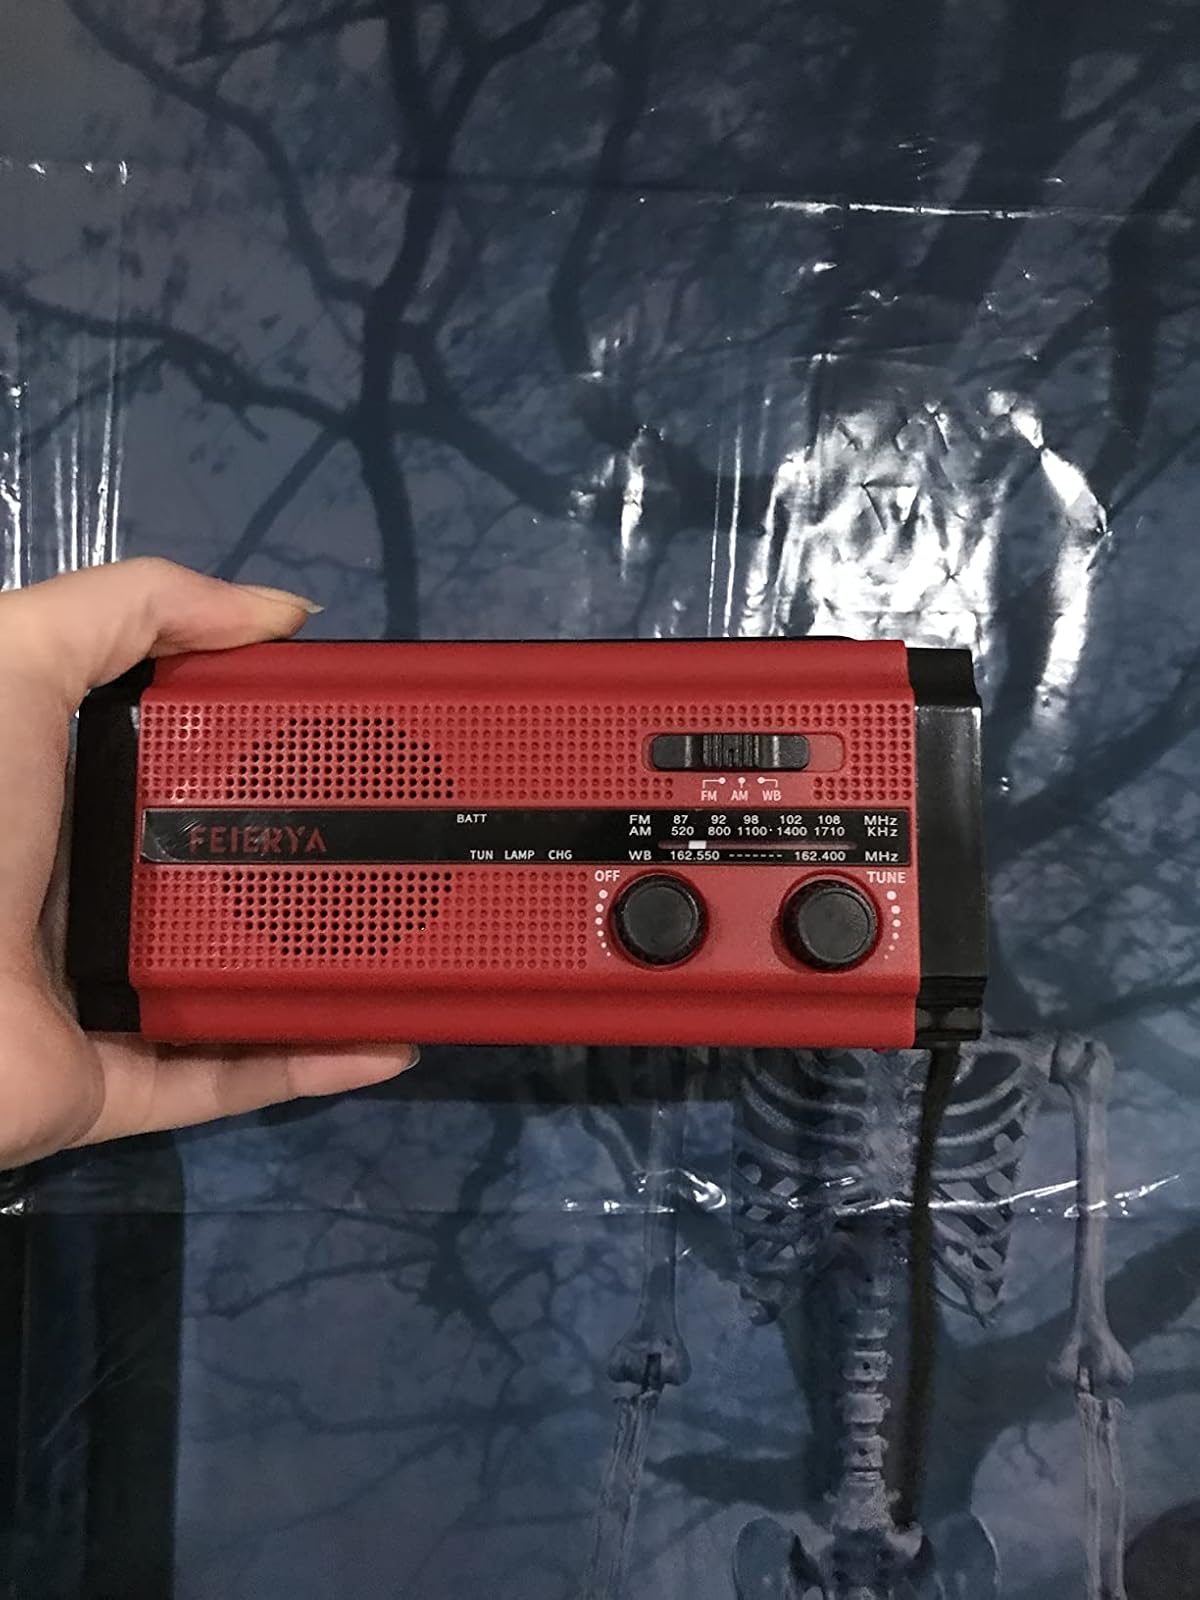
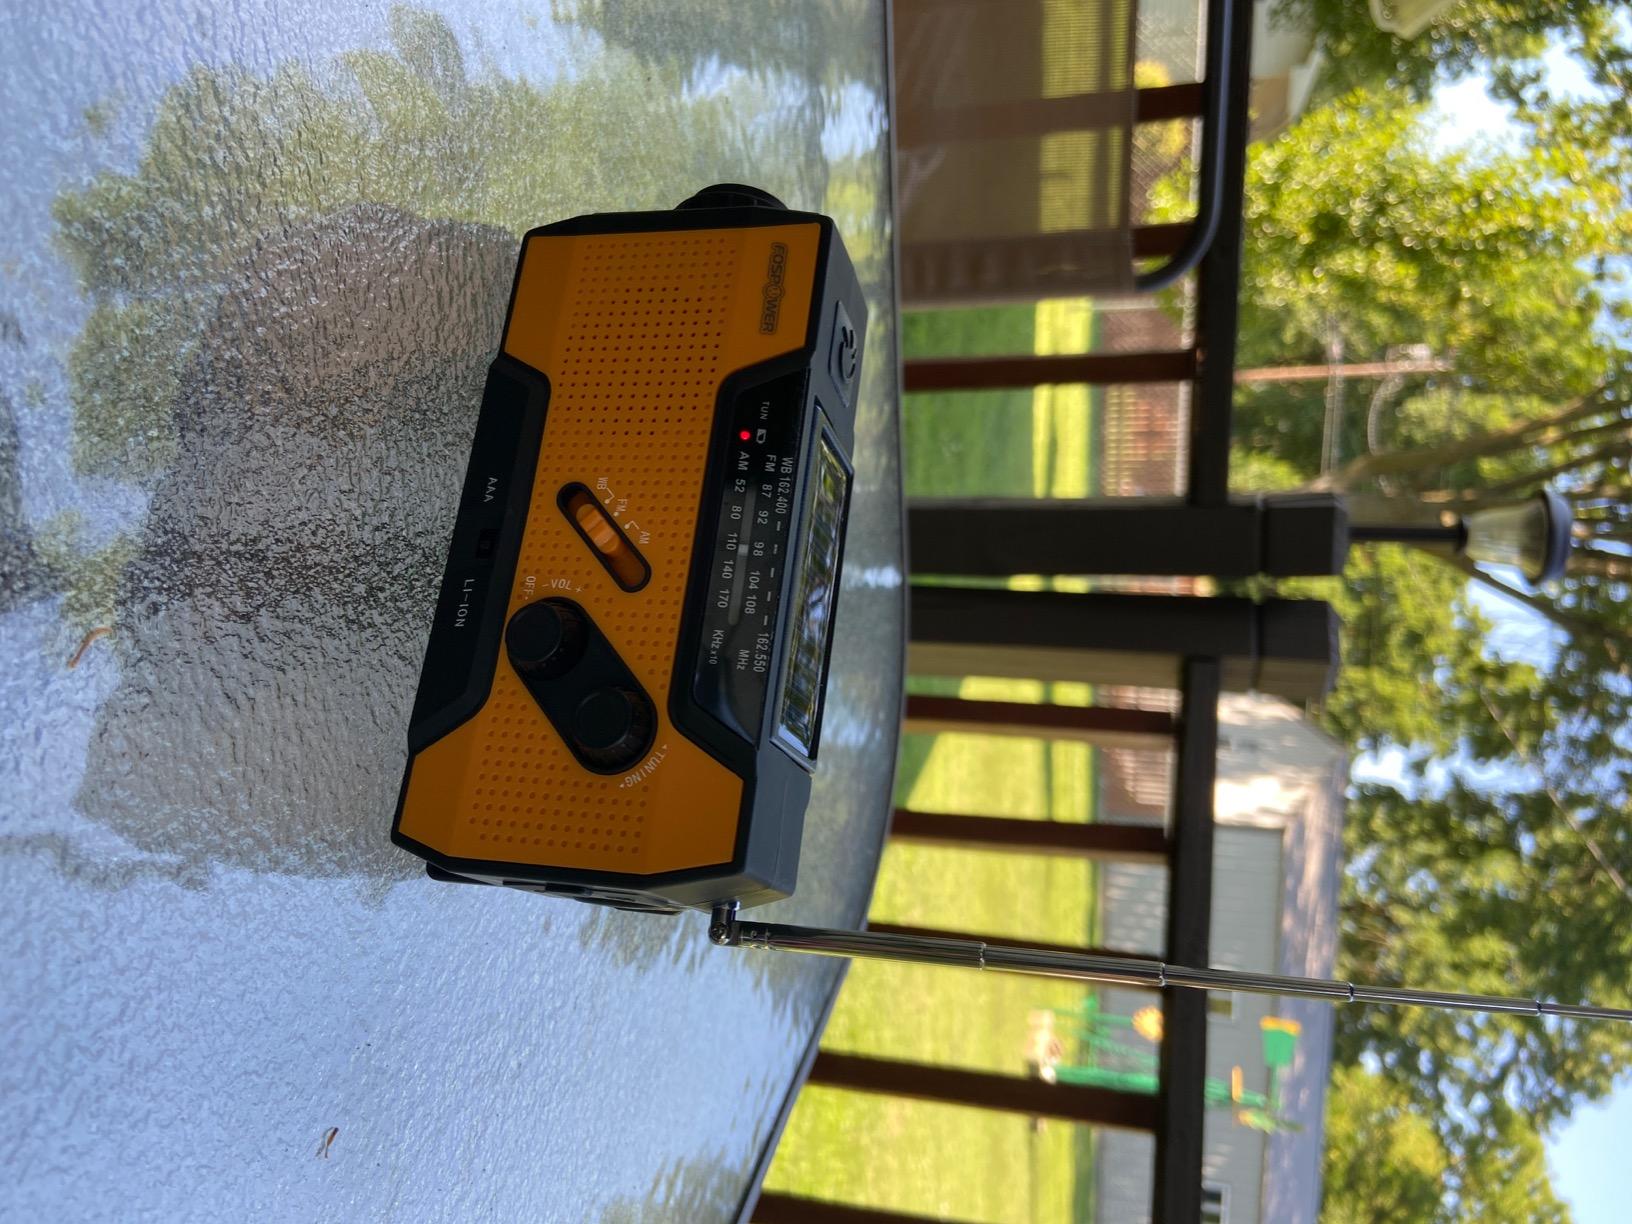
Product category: radio
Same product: no